Sustainable living

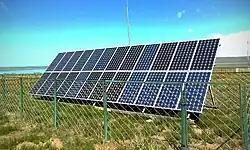
An installation of solar panels in rural Mongolia

Sustainable living describes a lifestyle that attempts to reduce the use of Earth's natural resources by an individual or society. Its practitioners often attempt to reduce their ecological footprint (including their carbon footprint) by altering their home designs and methods of transportation, energy consumption and diet. Its proponents aim to conduct their lives in ways that are consistent with sustainability, naturally balanced, and respectful of humanity's symbiotic relationship with the Earth's natural ecology. The practice and general philosophy of ecological living closely follows the overall principles of sustainable development.